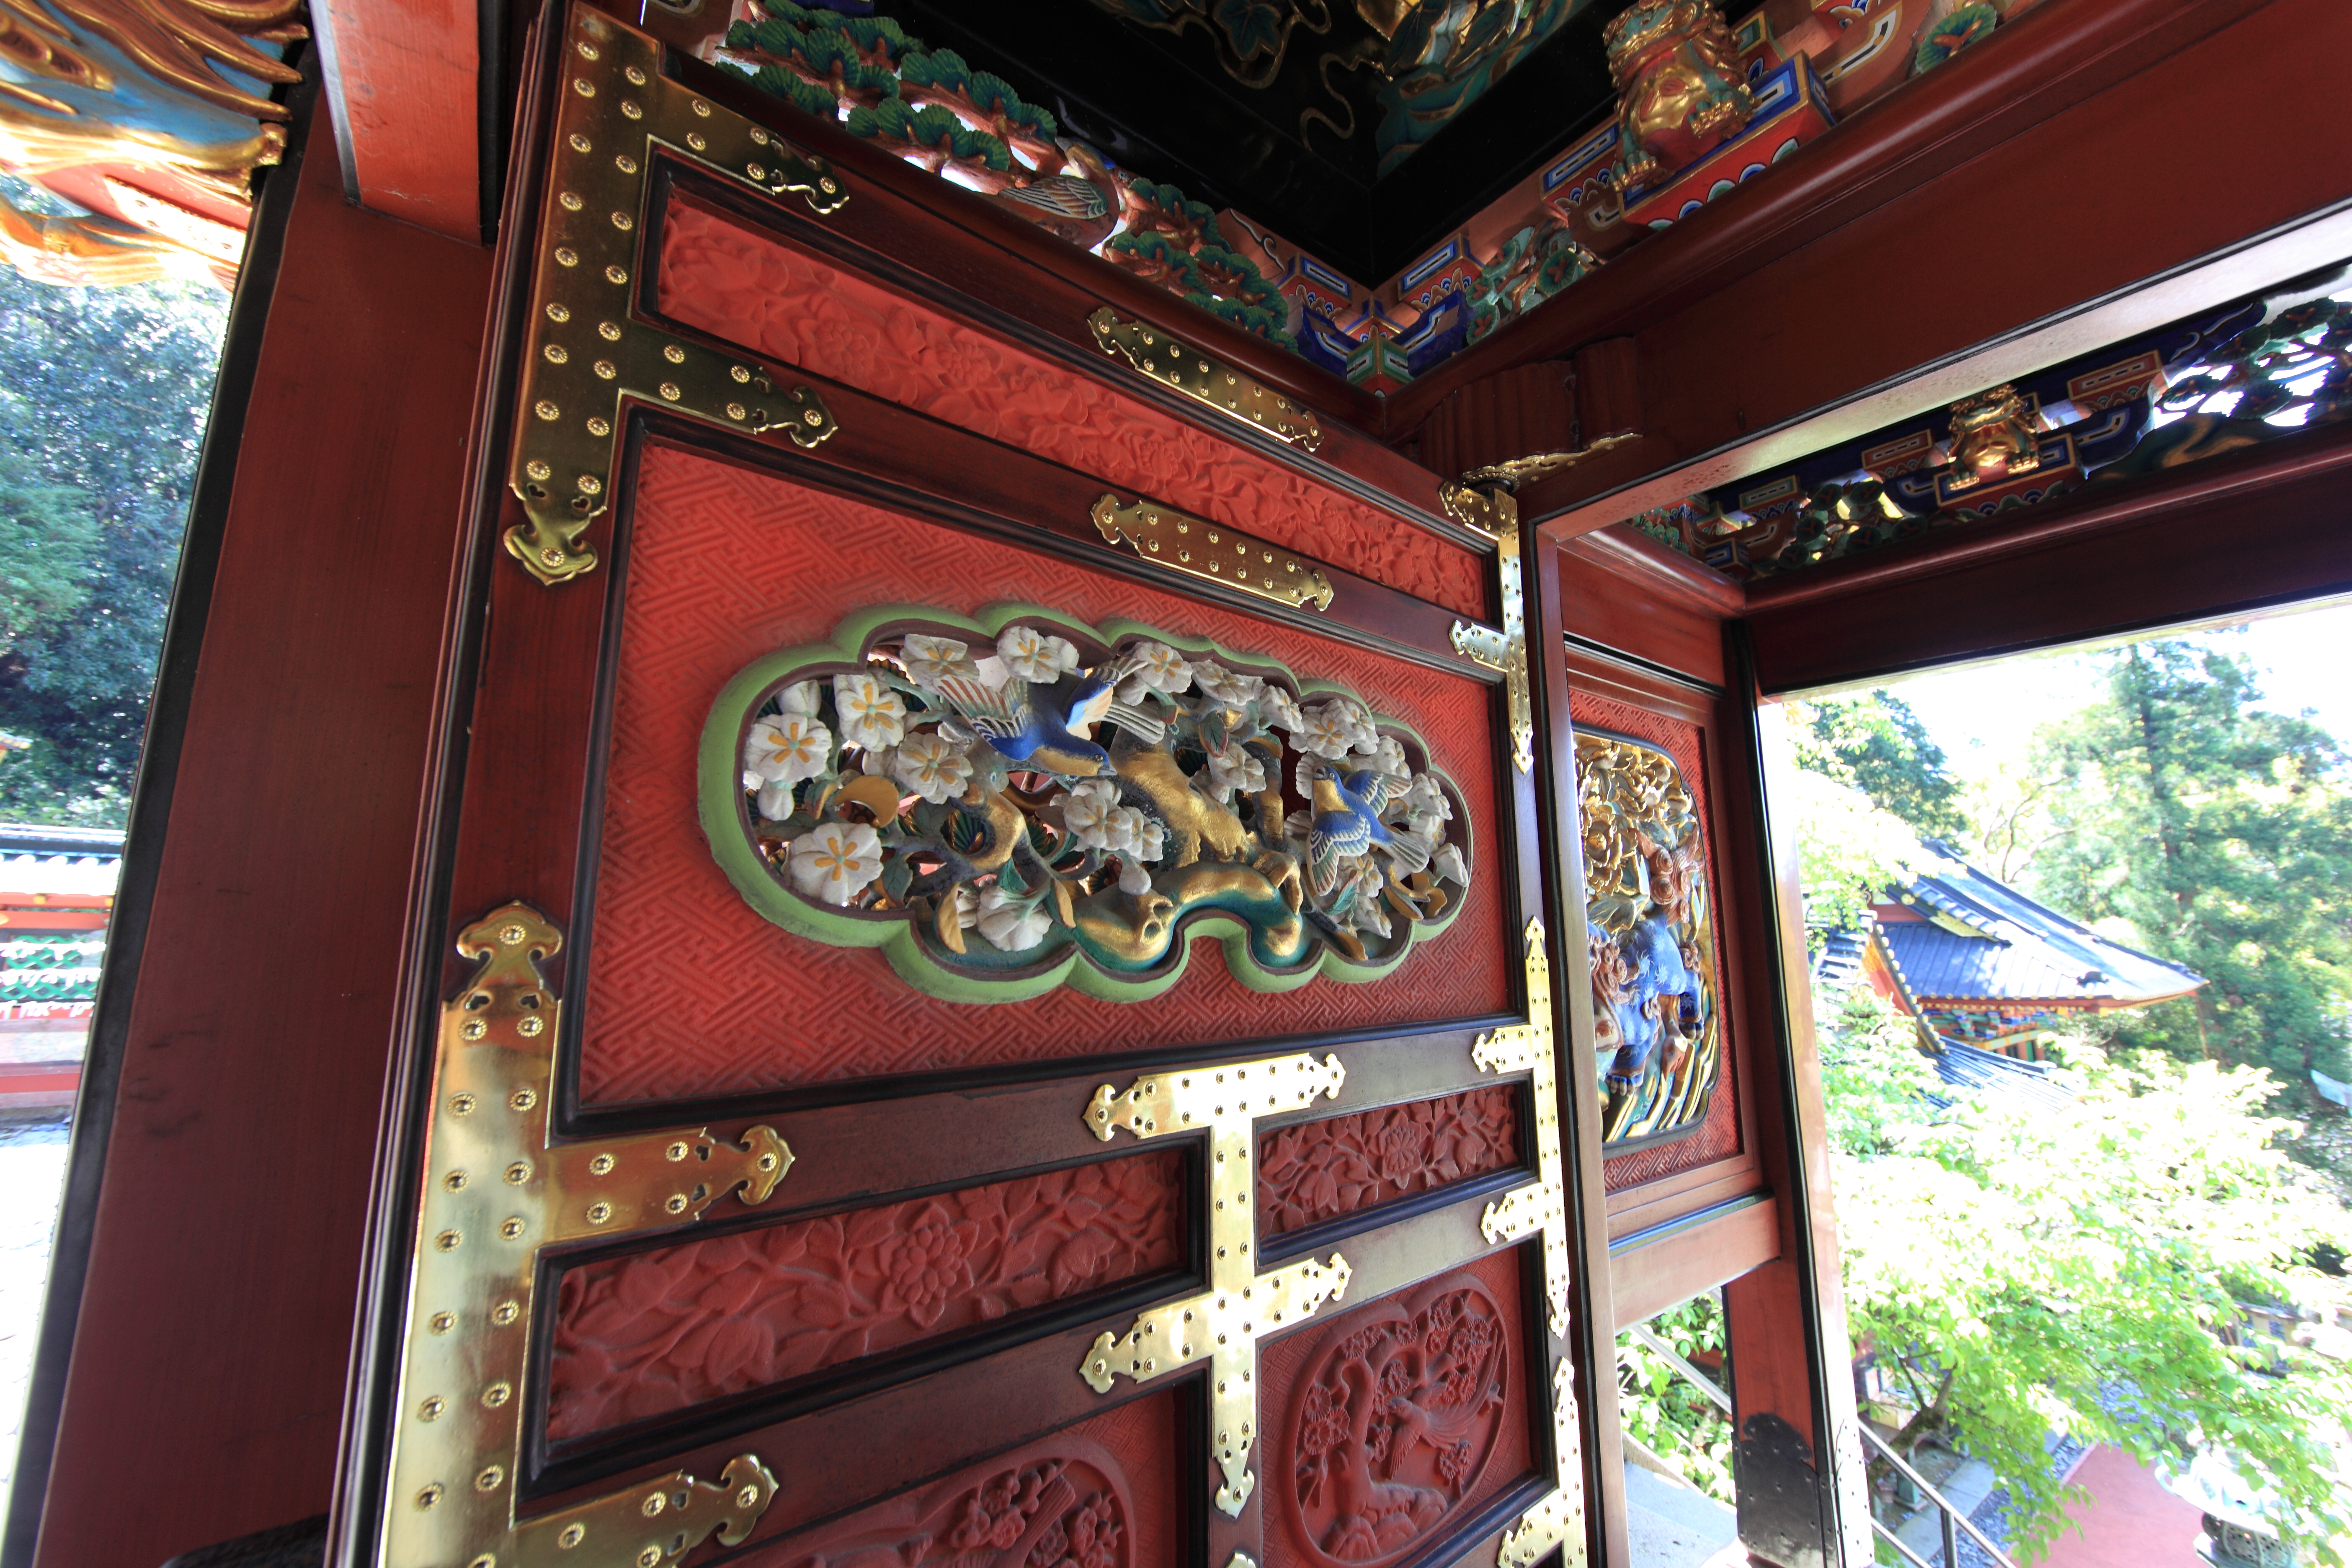
window, high, place of worship, temple, shrine, 5d, hires, markii, hi, res, resolution, shizuoka, kunohzantoushouguu